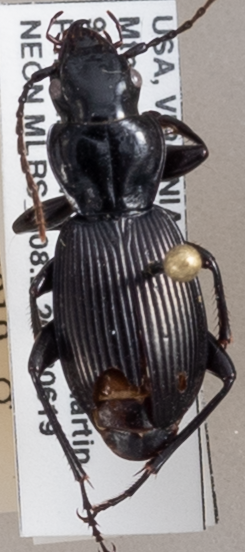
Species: Pterostichus moestus
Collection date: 2018-06-19
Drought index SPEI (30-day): -0.54
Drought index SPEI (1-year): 0.32
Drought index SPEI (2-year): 0.63